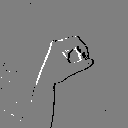
ASL letter: o